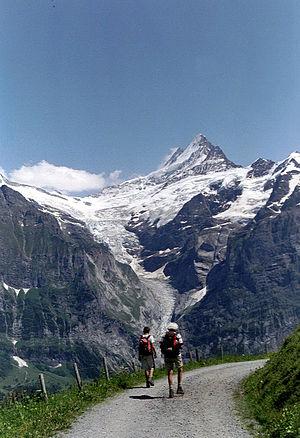
Le Schreckhorn est le sommet de plus de 4 000 considéré par les spécialistes comme l'un des plus difficiles des Alpes bernoises, voire des Alpes suisses. Le Schreckhorn n'est pourtant pas la plus haute montagne du canton de Berne, largement dépassée par son voisin le Finsteraarhorn.